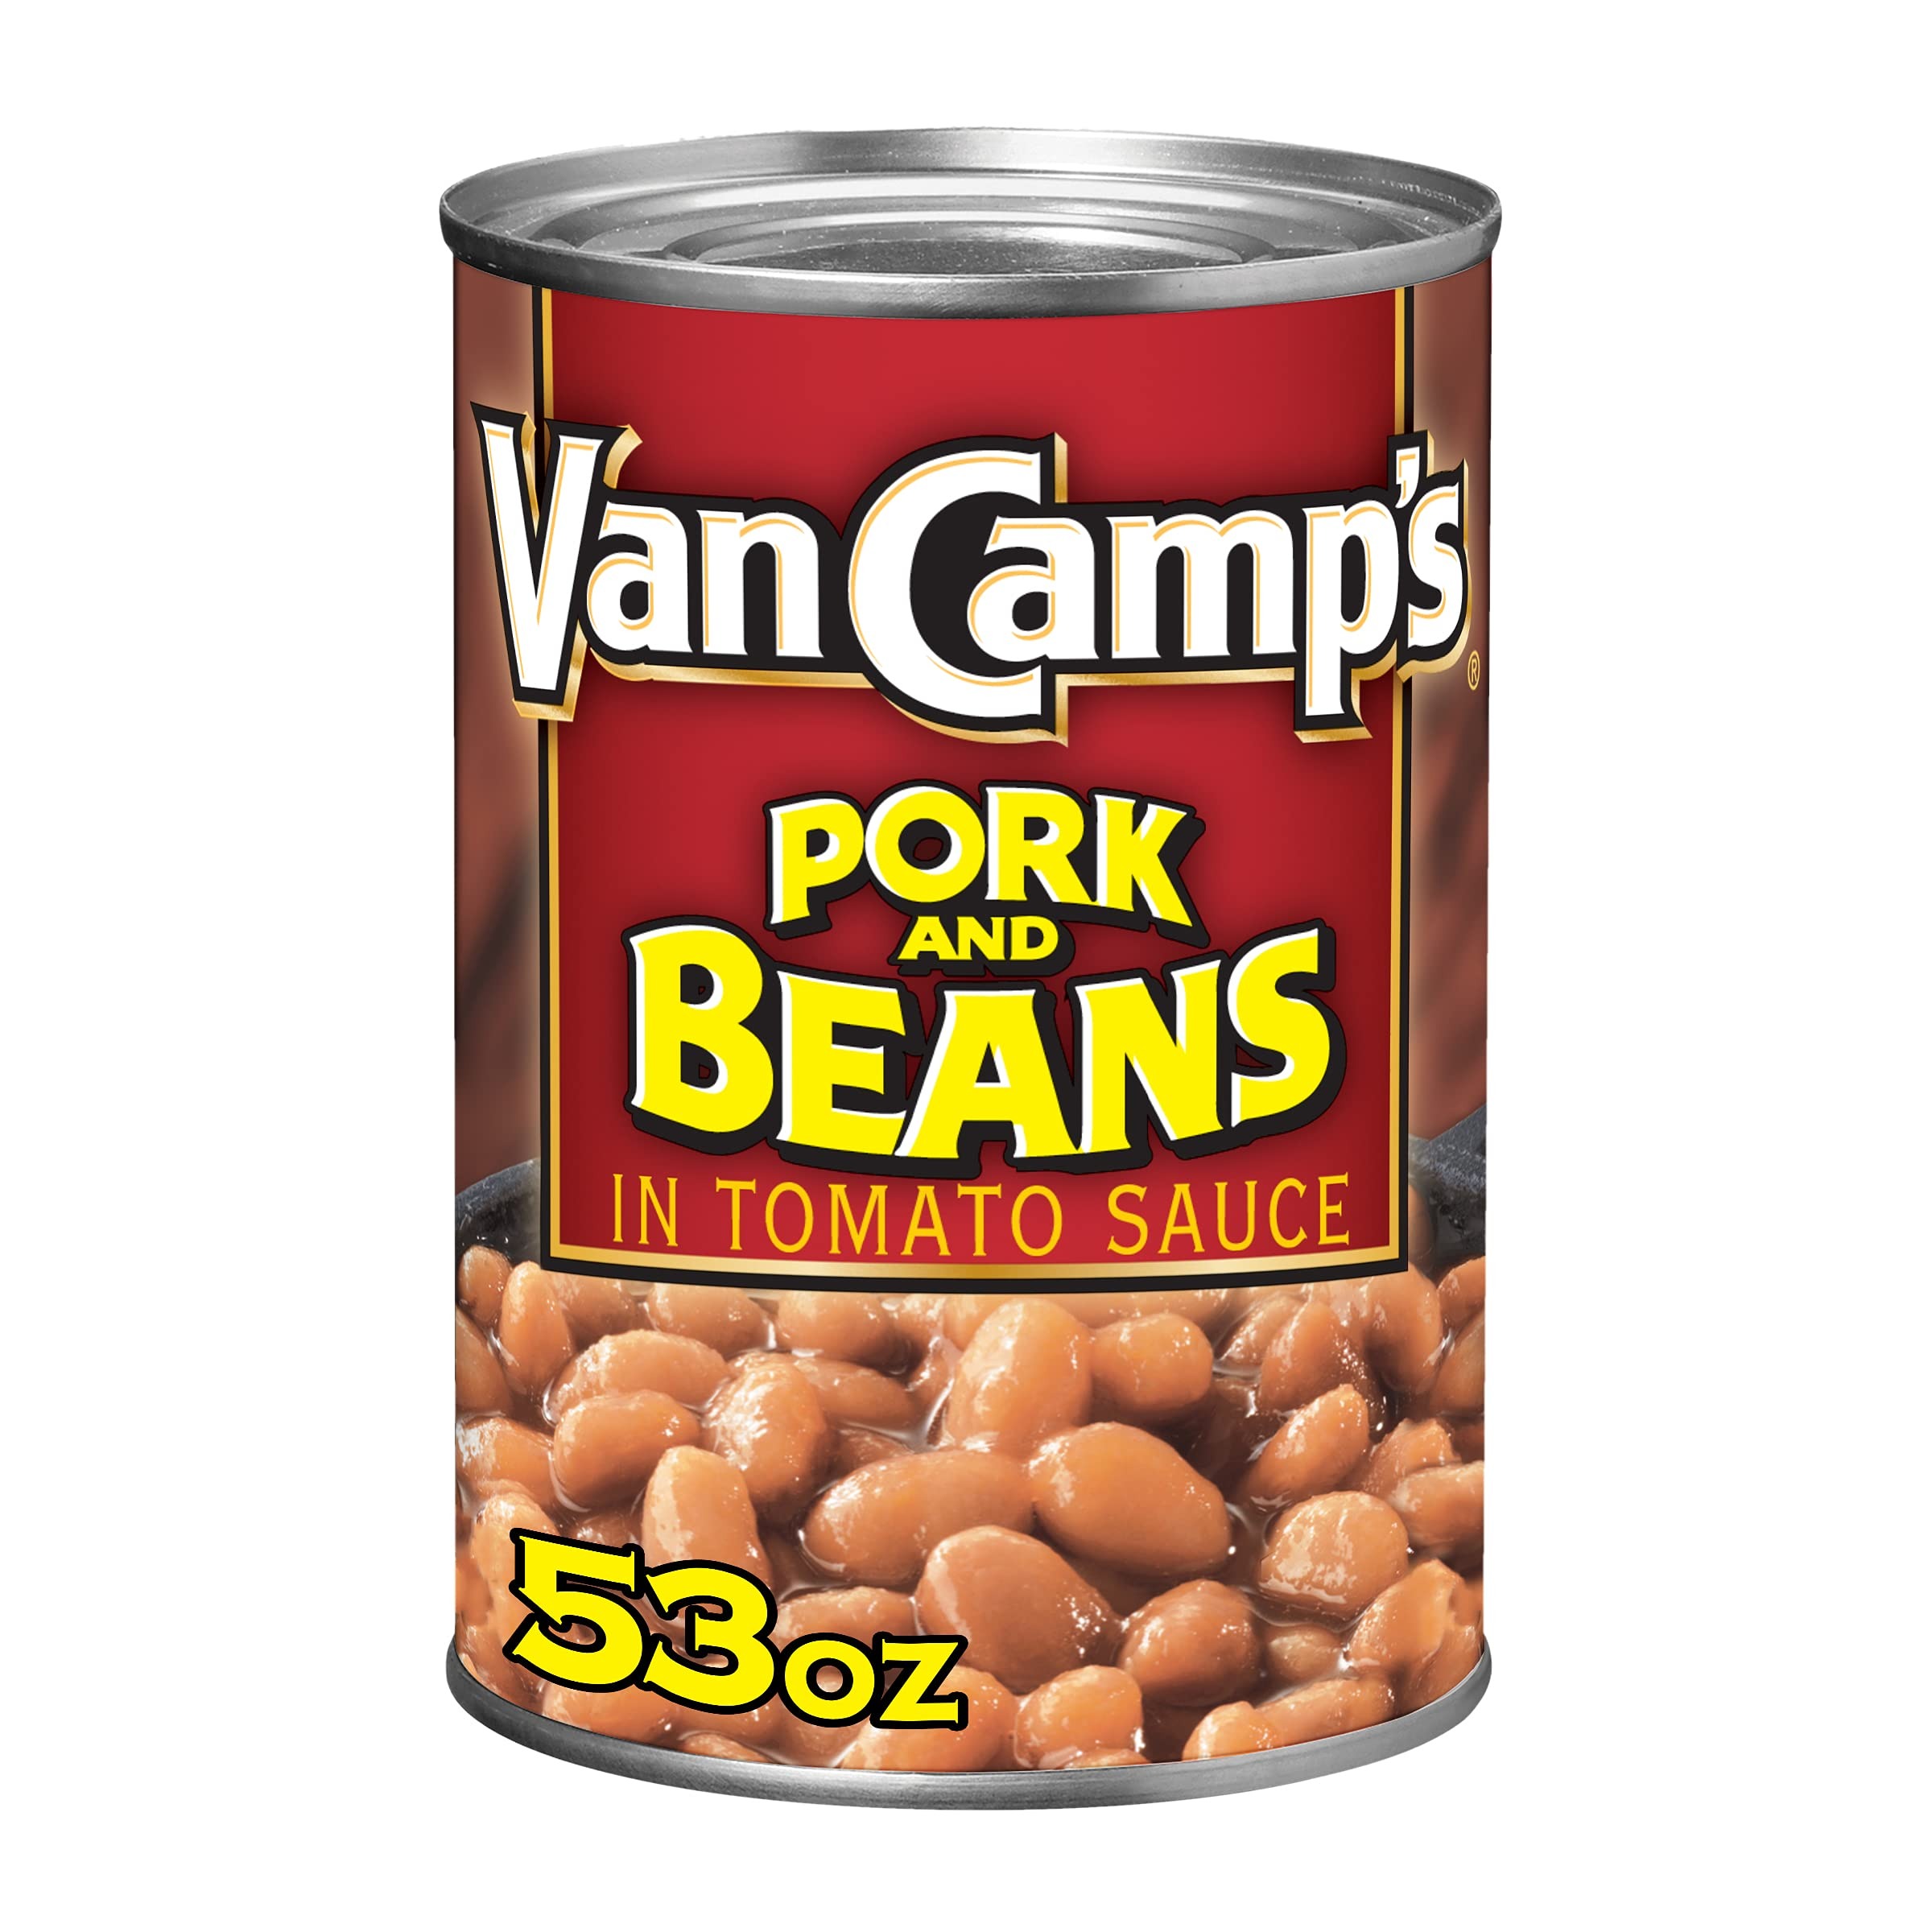
Item Name: Van Camp's Pork and Beans, Canned Beans, 53 oz
Bullet Point 1: One 53 oz can of Van Camp's Pork and Beans
Bullet Point 2: Classic pork and beans inspired by an original recipe tracing back to 1861
Bullet Point 3: Tasty canned beans simmered in a vine-ripened tomato sauce and a special blend of spices
Bullet Point 4: Delicious in recipes and great as a standalone side dish to bring to barbeques and get-togethers
Bullet Point 5: Van Camp's pork and beans in tomato sauce have 6 g of protein per serving
Value: 53.0
Unit: Ounce

Price: 1.59